Rotherham

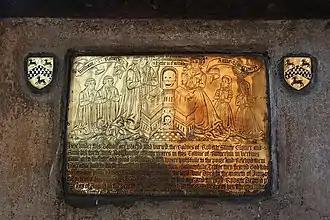
Memorial brass of the Swift family, All Saints Church, Rotherham, later owners of Broom Hall

Mary, Queen of Scots stayed in Rotherham for two nights at the end of January 1569. It has been suggested that she stayed in the College building. Two men, a Mr Lete and Mr Bayley, were paid for guarding her.